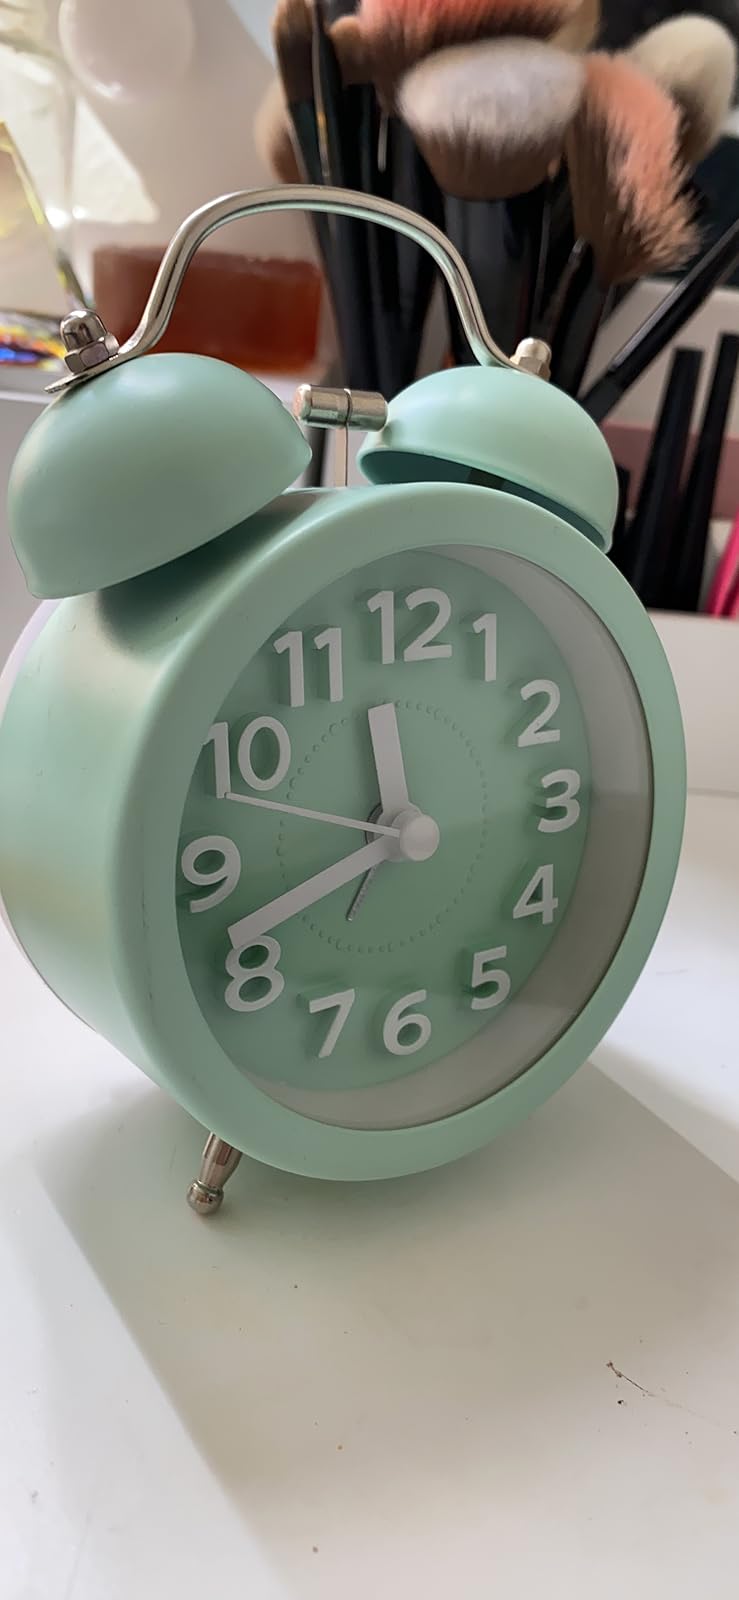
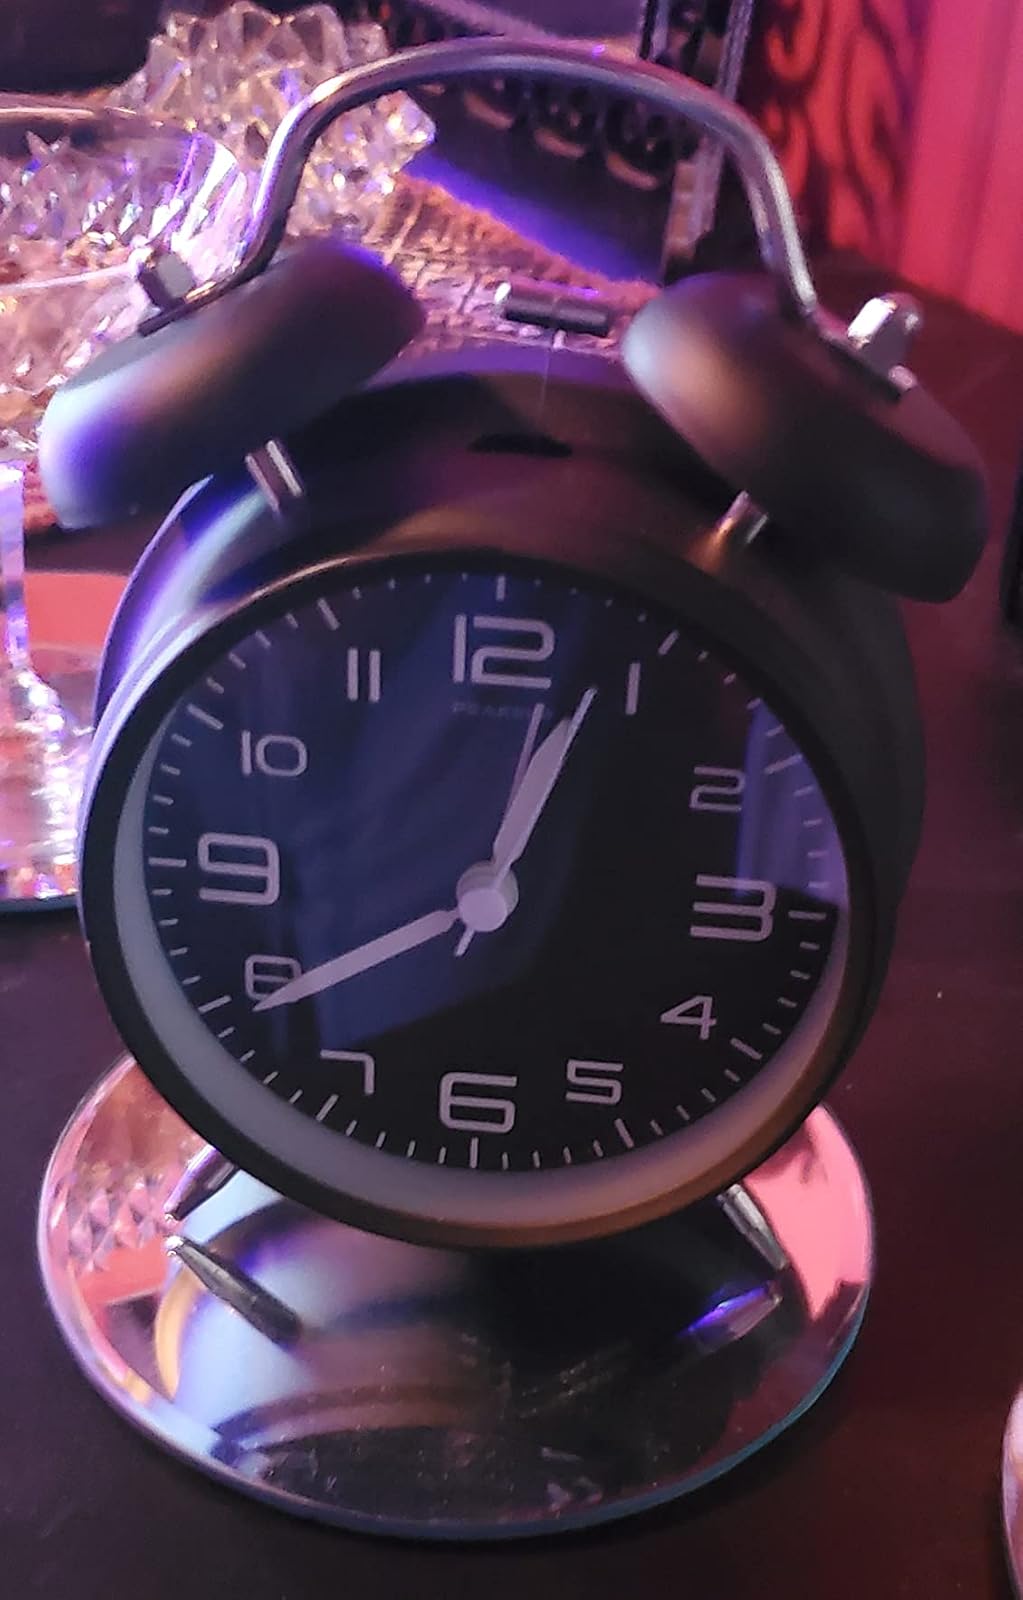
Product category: clock
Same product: no